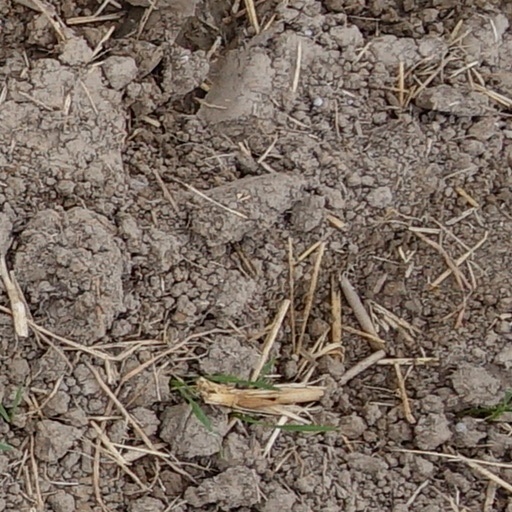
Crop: wheat